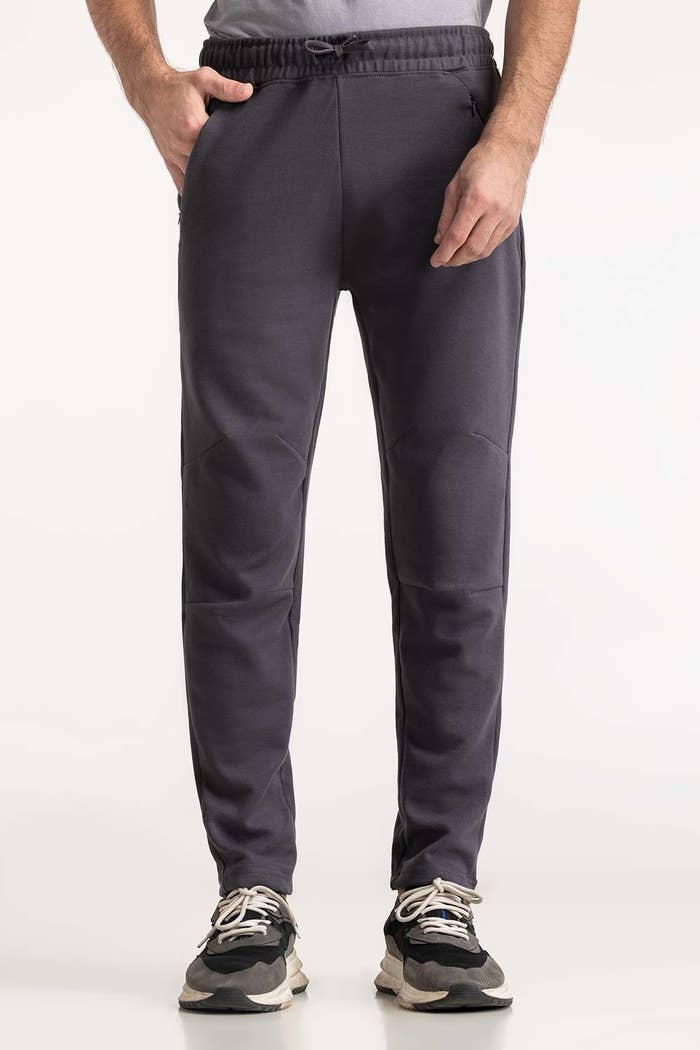
black slim fit sweatpants